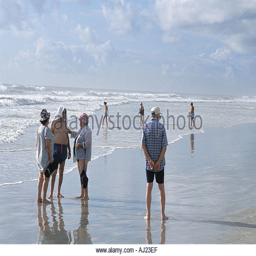
people socializing at the beach